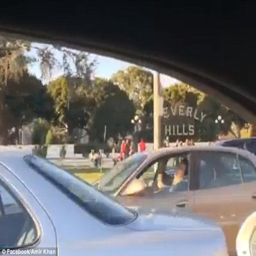
in the video , it is unclear if monarch was the driving or holding the phone to shoot the clip